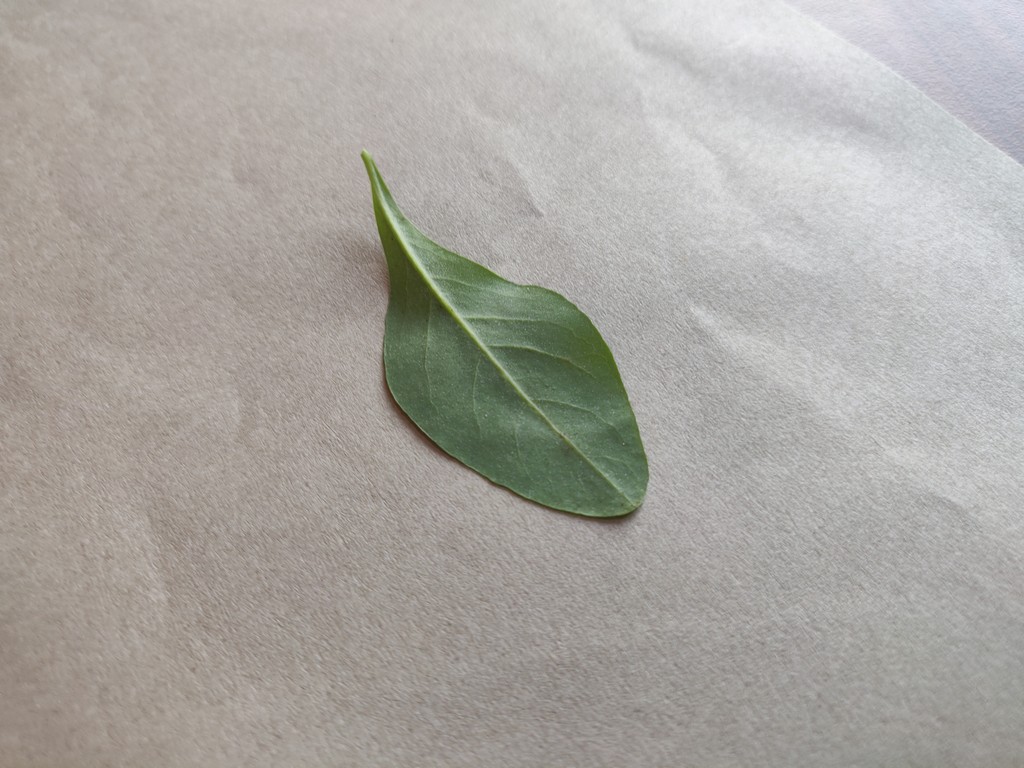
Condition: Healthy
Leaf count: single
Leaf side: back